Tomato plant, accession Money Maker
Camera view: vertical (180 deg); turntable rotation: 0 degrees
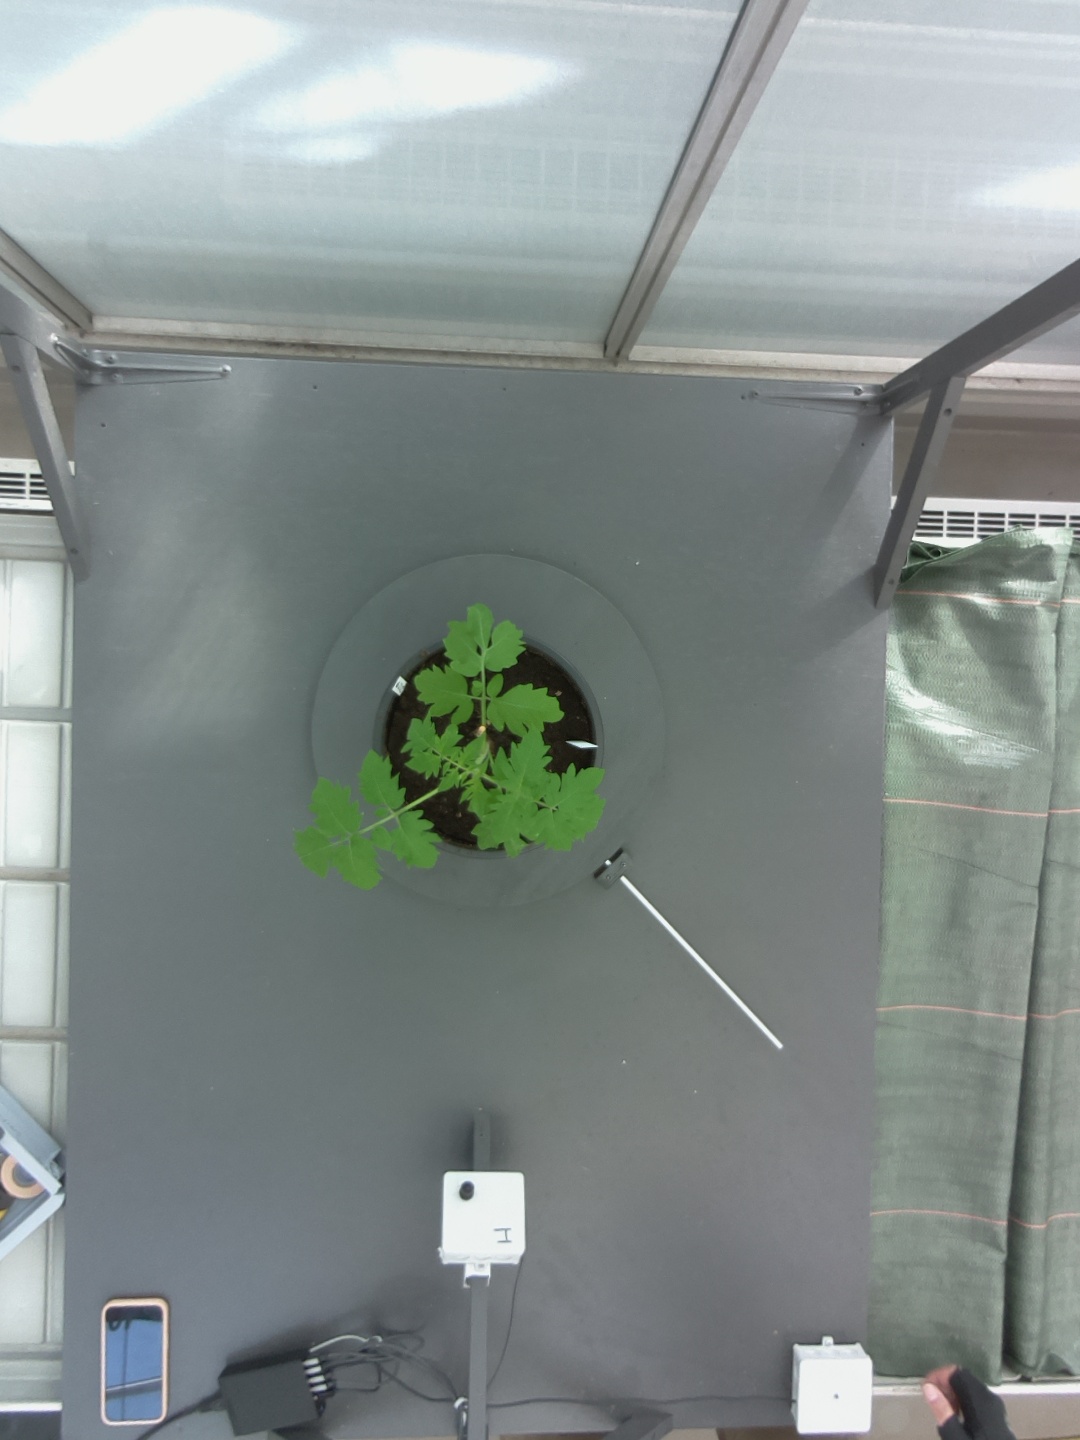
BBCH growth stage 13: 6 of true leaves visible